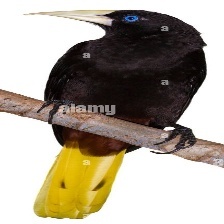
Species: CRESTED OROPENDOLA
Scientific name: PSAROCOLIUS DECUMANUS